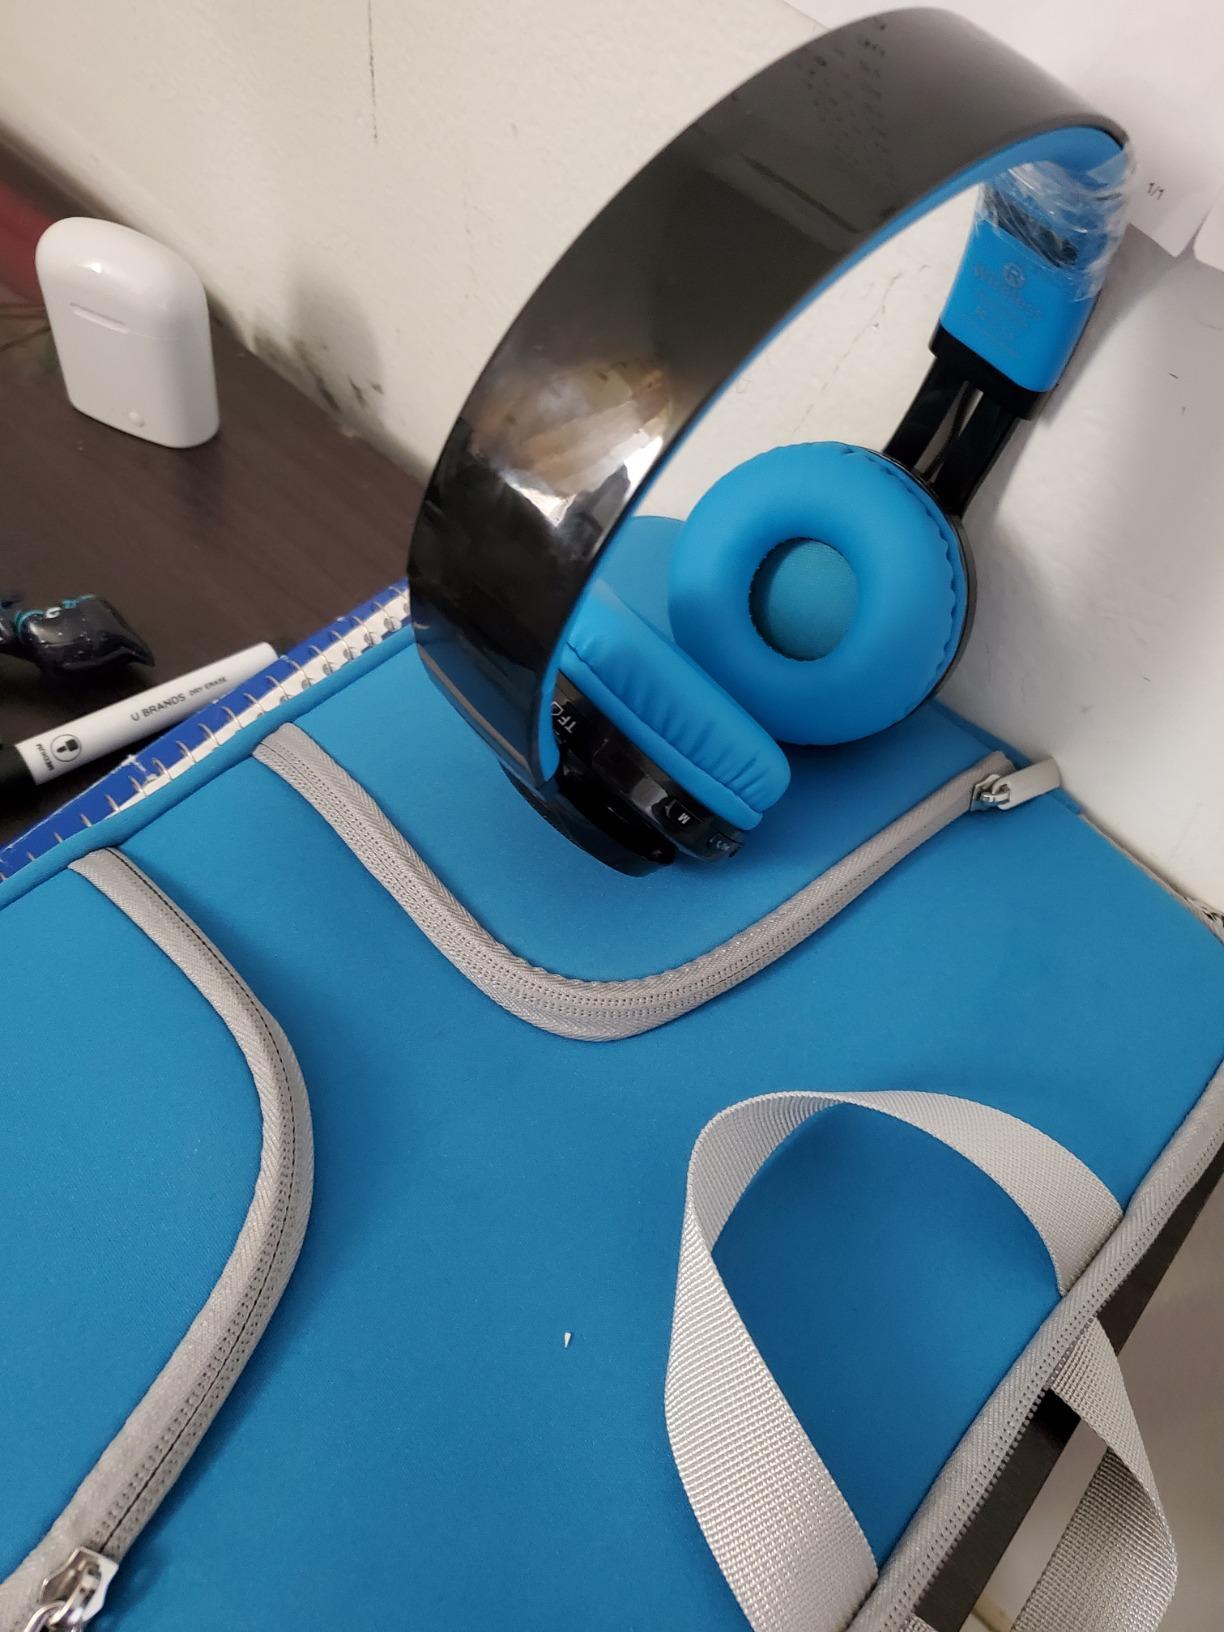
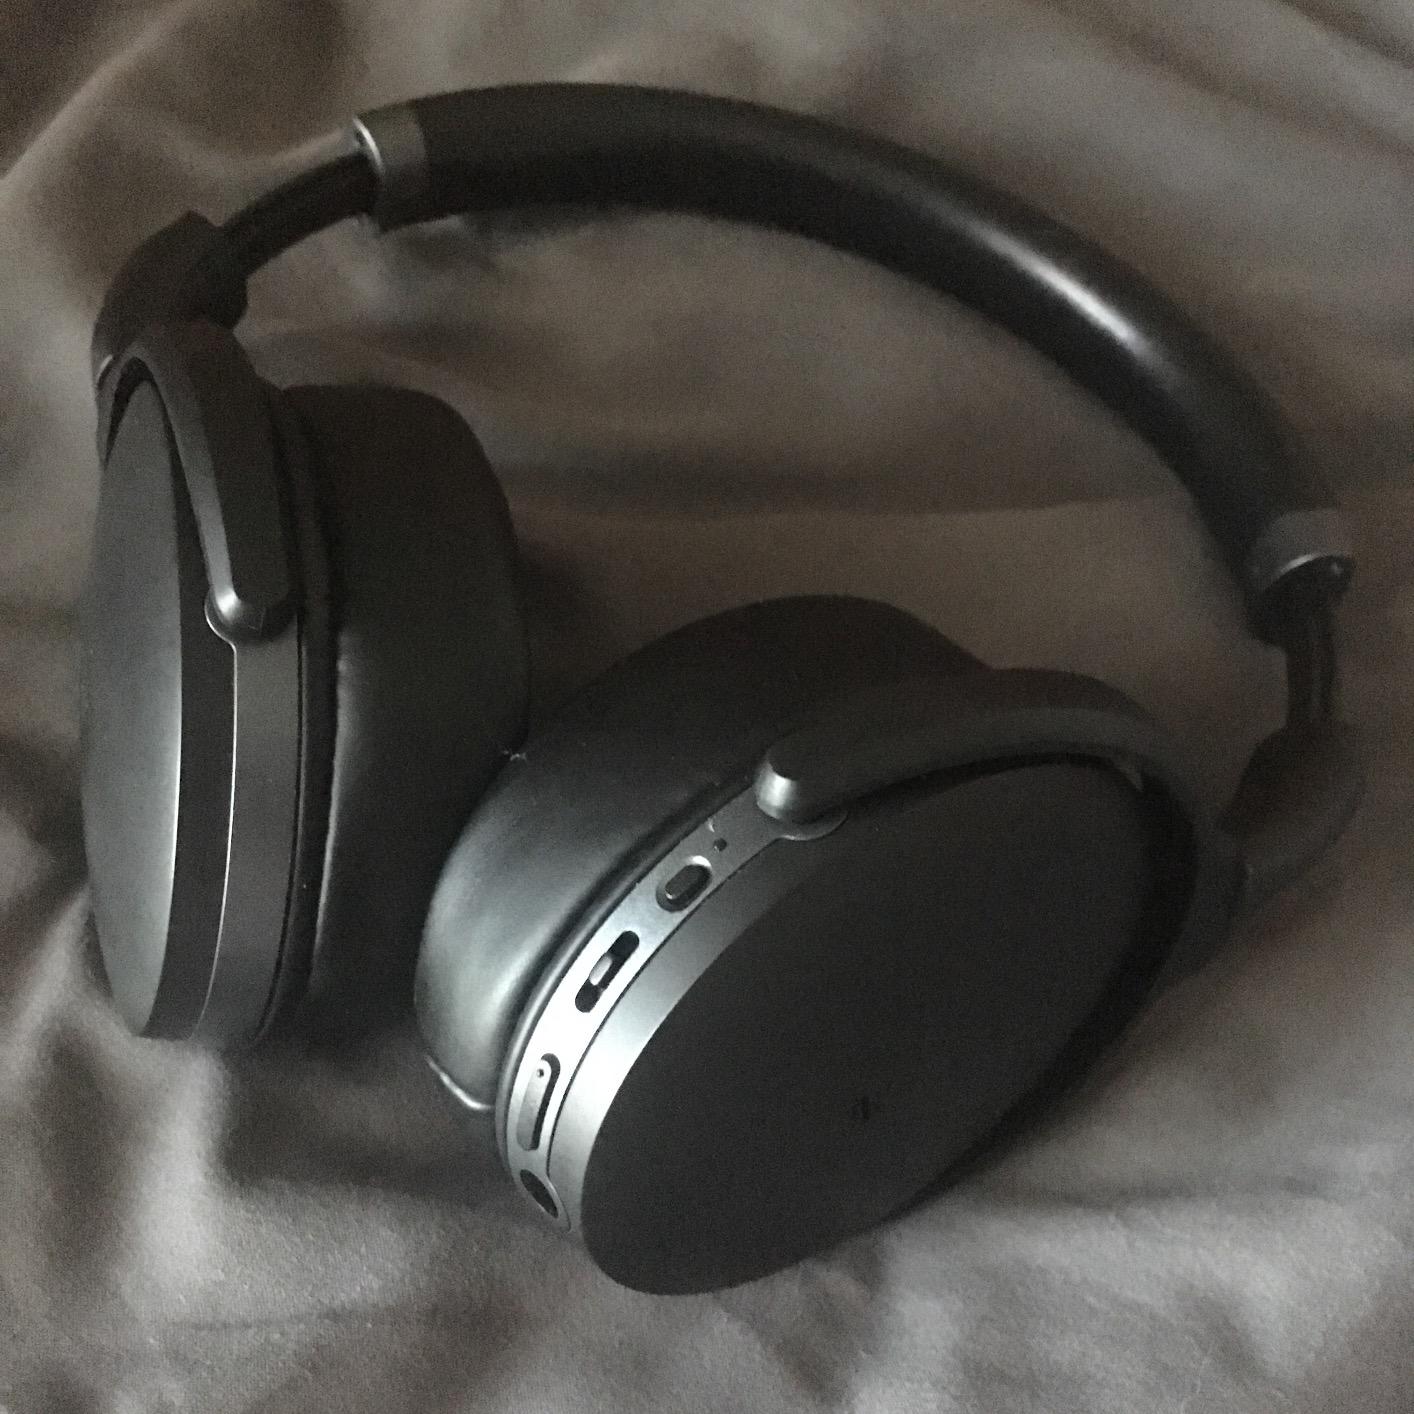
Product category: headphones
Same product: no